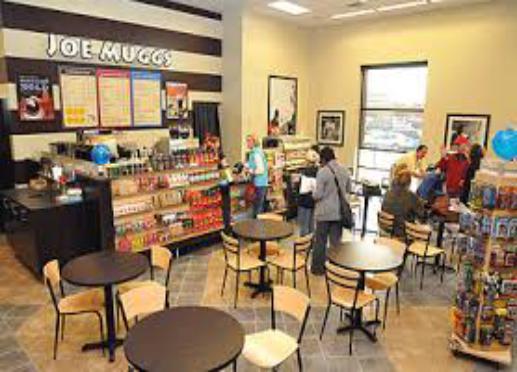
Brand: joe muggs
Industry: Food